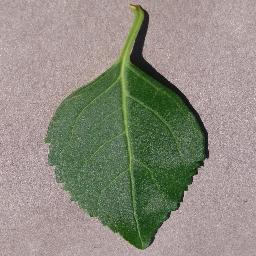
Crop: cherry
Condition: (including_sour)_healthy